MTV Unplugged

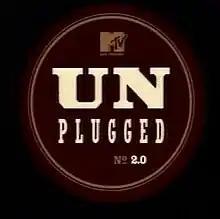
The "MTV Unplugged 2.0" logo used for the show's return in the 2000s

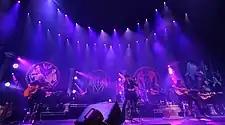
Scorpions performing an "Unplugged" set in Athens, Greece

In September 2013, Scorpions performed and taped three nights in Athens, Greece for a future "MTV Unplugged" episode.